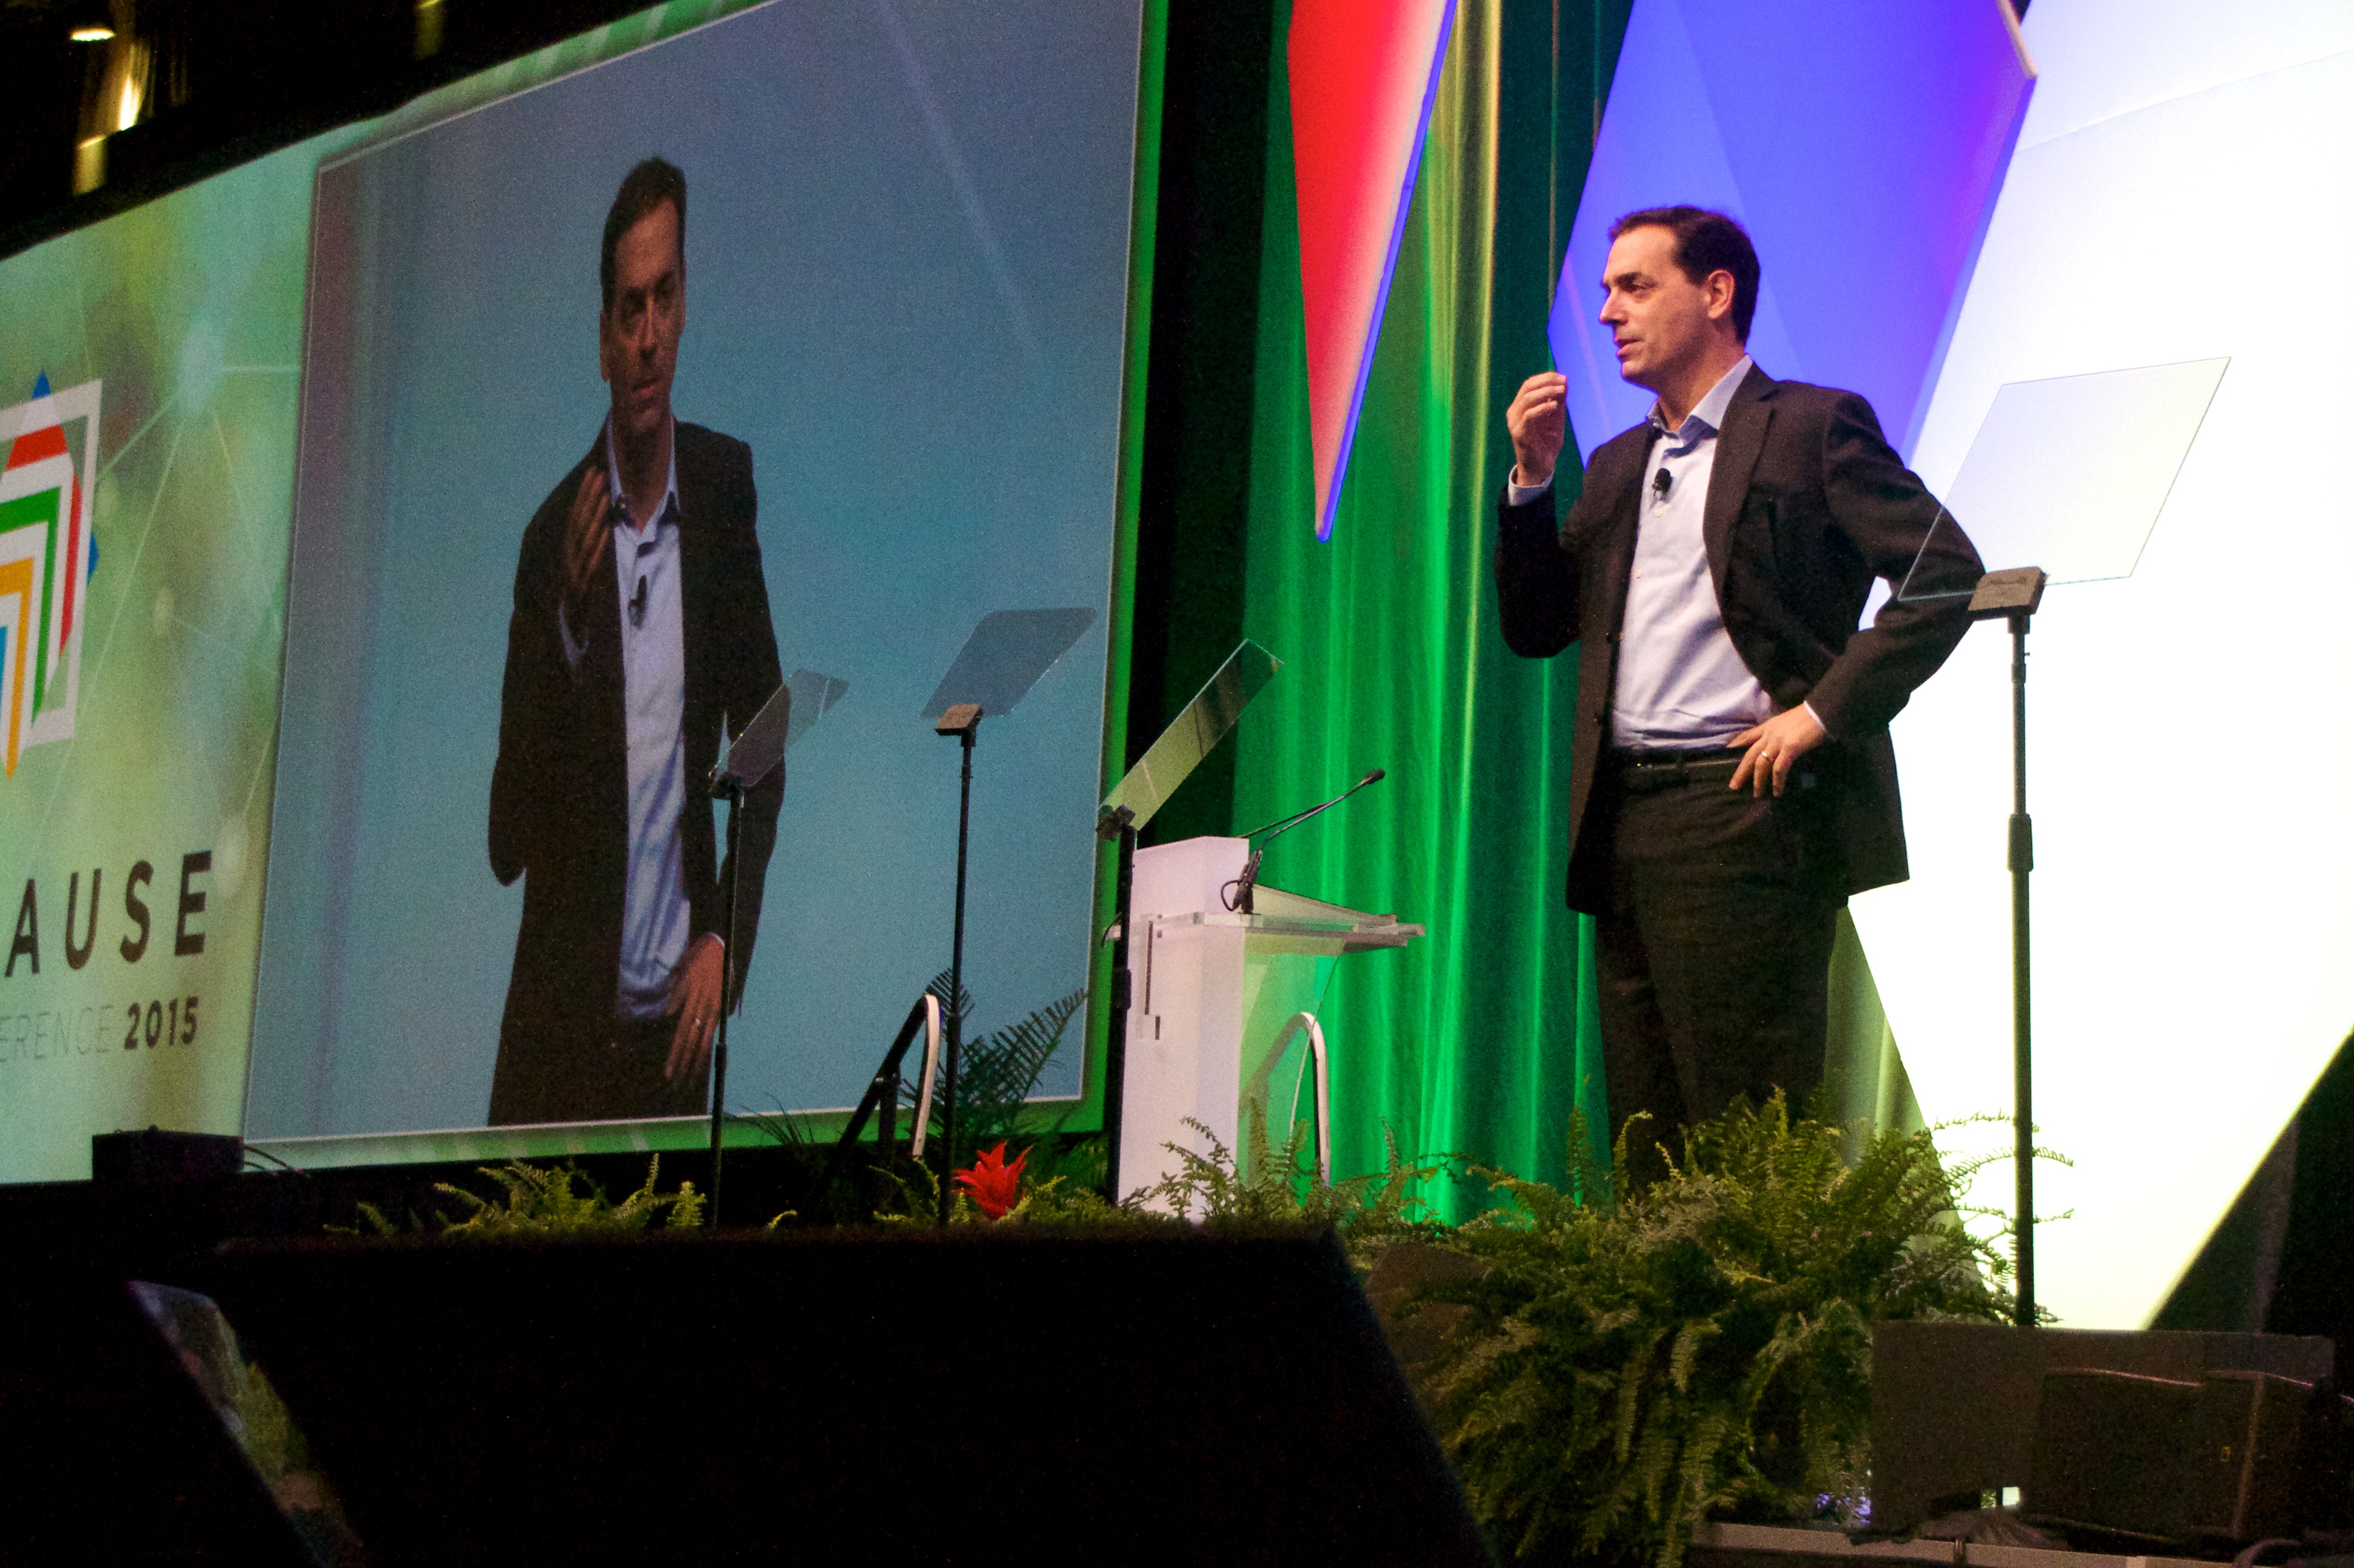
speech, edu15